Ugbrooke

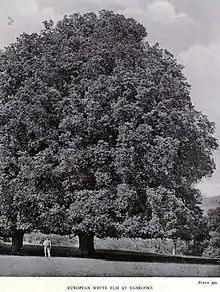
European White Elm at Ugbrooke, 1908

Ugbrooke House is a stately home in the parish of Chudleigh, Devon, England, situated in a valley between Exeter and Newton Abbot. The home of the Clifford family, the house and grounds are available for guided tours in summer and as an event venue.